Asgaard (brewery)

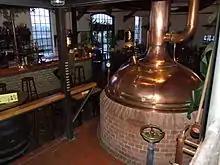
Baruerei Asgaard Schleswig

Asgaard is a beer brand of the Schleswig brewery, founded in 1994 in Schleswig-Holstein on the grounds of an old freight depot by Master Brewer Ronald T. Carius, who also opened it up with a gastro-pub named 'Luzifer'. The brewery is marketed and named after the Norse gods of Asgard, the Æsir, worshiped by the Viking Norse settlers in the Haithabu area during the Viking Age, and plays on the legend of the Æsir as heavy beer consumers. Unlike the honey beer of the Vikings however, Asgaard brews dark wheat beer that is treated with biological enzymes.